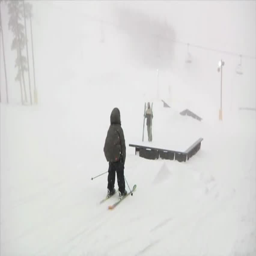
a skier jumps onto a handrail , swiftly slides along its surface before landing on snow